Asepsis

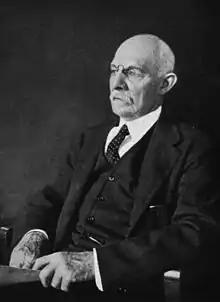
William Stewart Halsted

Rubber gloves were pioneered by William Halsted, who also implemented a no street clothes policy in his operating room, opting to wear a completely white, sterile uniform consisting of a duck suit, tennis shoes, and skullcap. This helped to prevent the introduction of infections into open wounds. Additionally, Halsted would sterilize the operation site with disinfectants and use drapes to cover all areas except for the site. In his department at Johns Hopkins Hospital, he enforced an extreme hand washing ritual consisting of soaking in harmfully strong chemicals like permanganate and mercury bichloride solution as well as scrubbing with stiff brushes. The damage to a surgical nurse's hands compelled him to create the earliest form of the surgical gloves with the Goodyear Rubber Company. These gloves became a part of the aseptic surgery standard when Dr. Joseph Colt Bloodgood and several others began wearing them for that particular purpose.